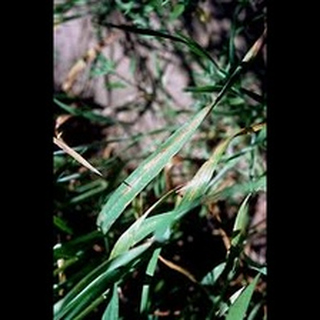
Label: wheat_leaf_blight